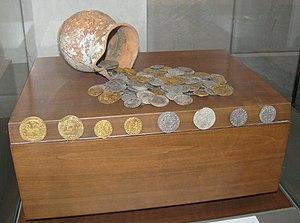
Trésor de monnaies d'argent et d'or du moyen-âge, découvert en 1993 place des Terreaux à Lyon - Musée des Beaux-Arts de Lyon
Le musée des Beaux-Arts de Lyon est un musée municipal situé sur la place des Terreaux à Lyon dans l'abbaye de Saint-Pierre-les-Nonnains, plus connu sous le nom de palais Saint-Pierre.
Le médaillier du musée des Beaux-Arts de Lyon est la collection de pièces, médailles, sceaux et autres pièces de numismatique conservés au musée des Beaux-Arts de Lyon. Constitué à partir du XVIIIᵉ siècle par la ville de Lyon, il a été transféré au musée de la ville en 1810 et continuellement enrichi par la suite par des achats, des dépôts de trésors et des legs. Il s'agit du second médaillier français après celui du Cabinet des médailles de la Bibliothèque nationale de France. Il dispose d'une collection retraçant l'ensemble de l'histoire du monnayage et des arts assimilés.
Le trésor des Terreaux est un ensemble de monnaies découvert place des Terreaux à Lyon en 1993 lors de fouilles de sauvetage précédant la construction d'un parking souterrain.